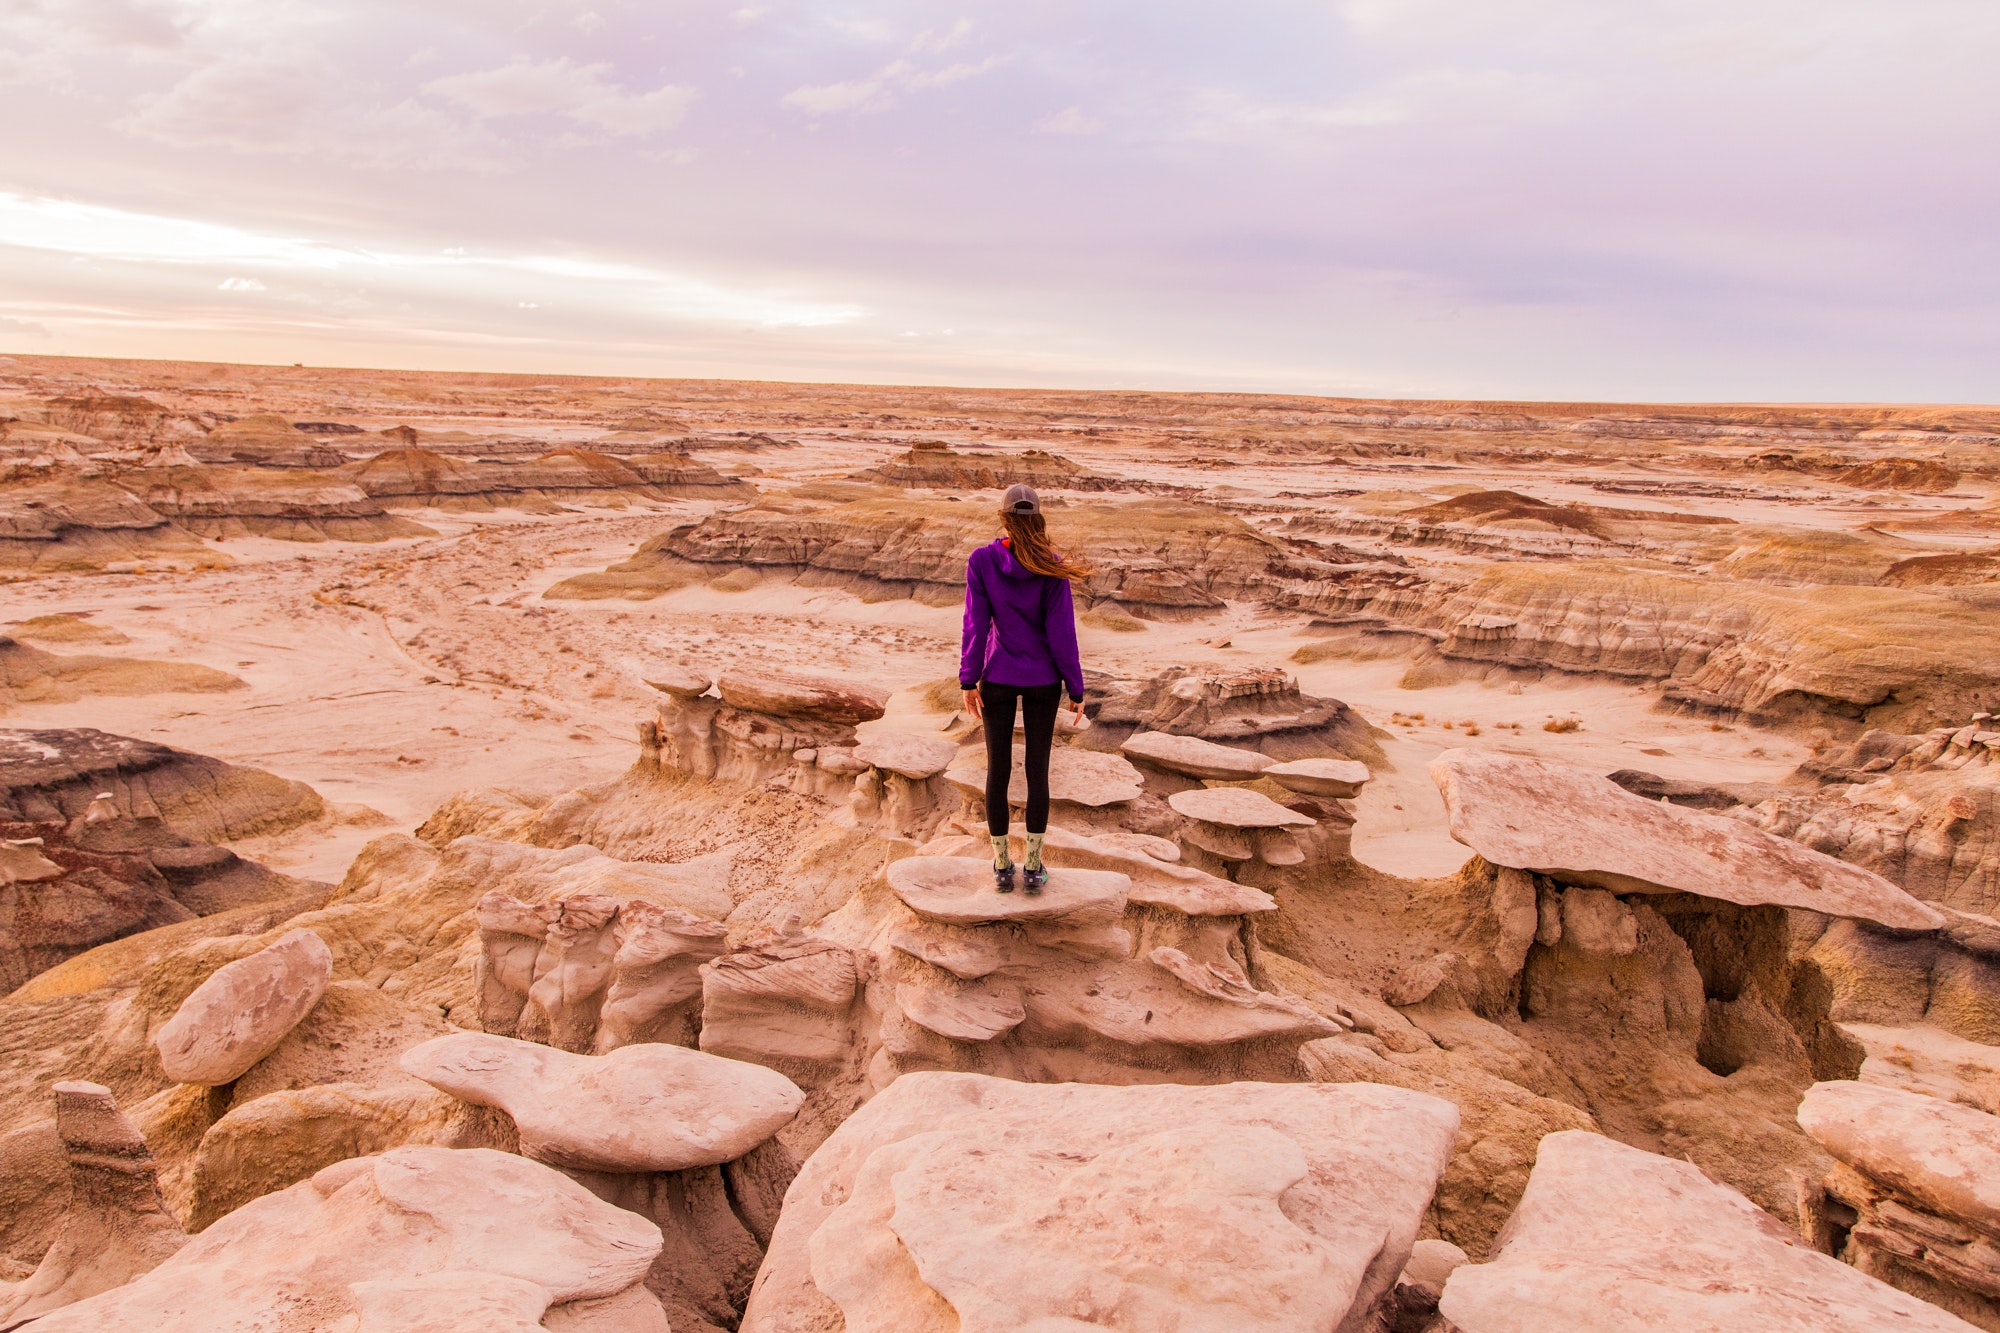
badlands, wadi, canyon, wilderness, sky, landscape, rock, geology, vacation, formation, makhtesh, desert, national park, photography, recreation, tourism, aeolian landform, sand, fault